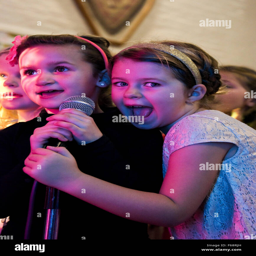
vertical portrait of young girls singing karaoke at a birthday party